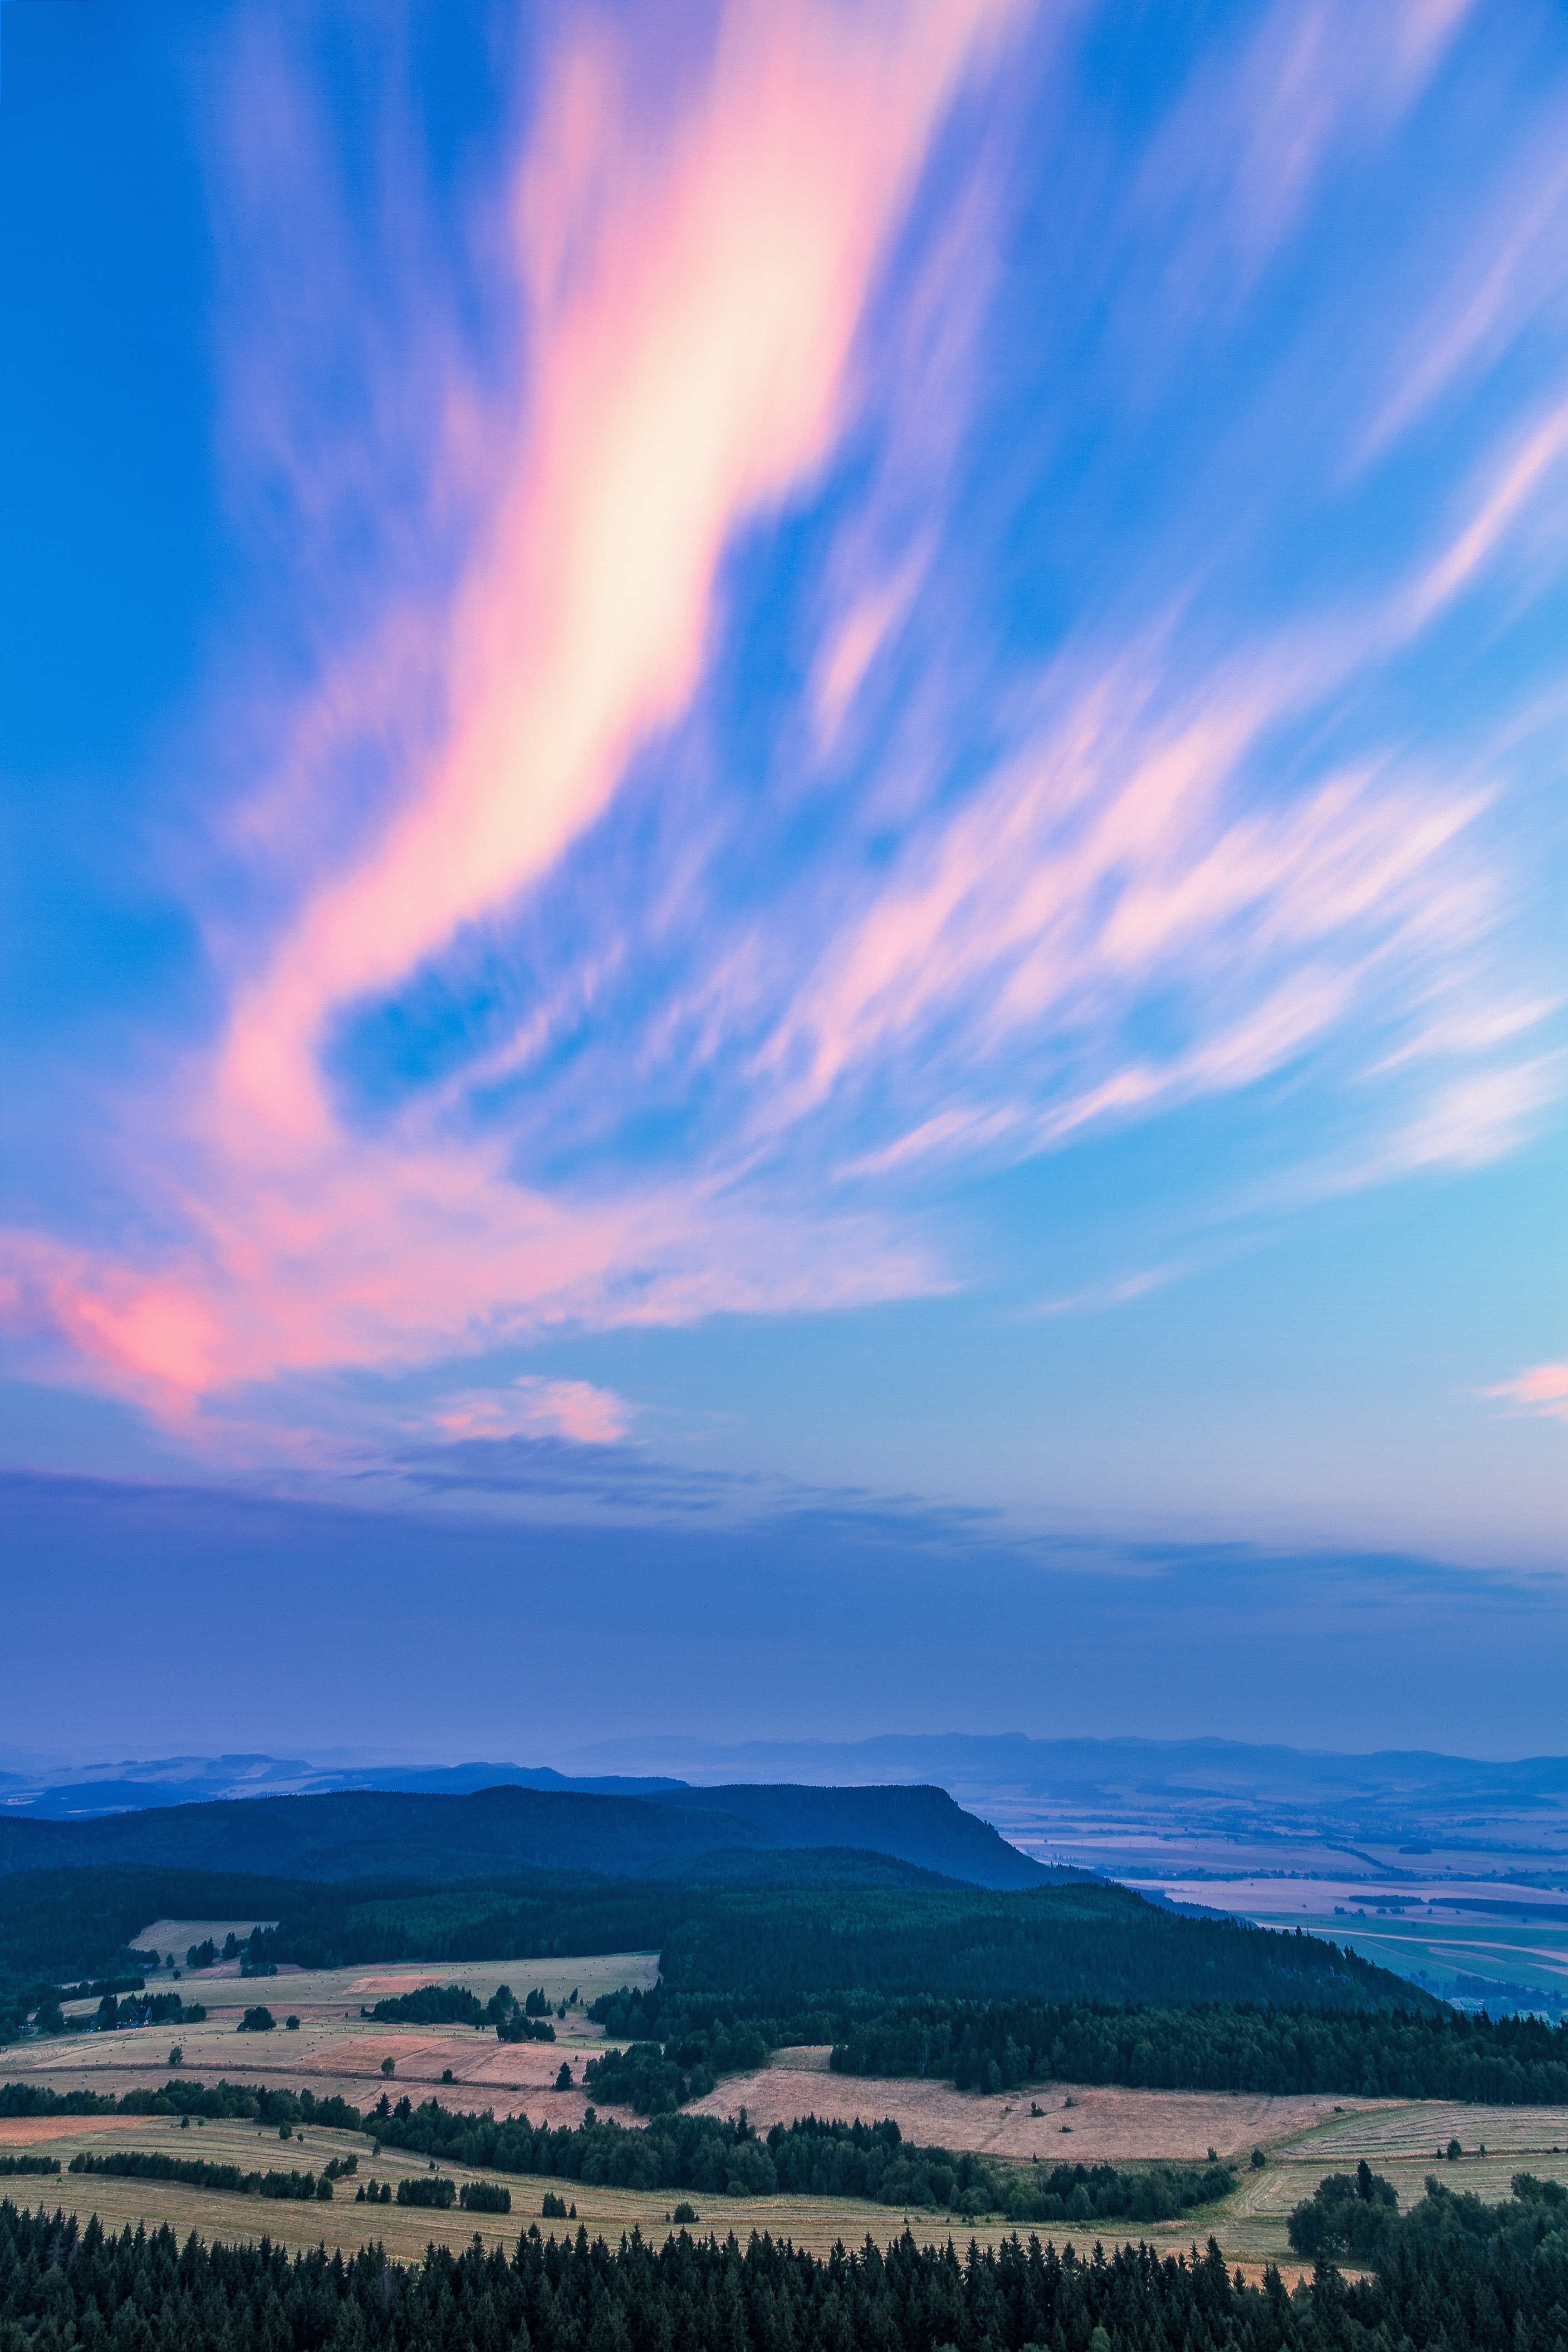
landscape, nature, outdoor, horizon, mountain, cloud, sky, sunrise, sunset, field, sunlight, morning, hill, view, dawn, atmosphere, panorama, summer, dusk, evening, scenic, color, pink, plain, cloudscape, hills, afterglow, meteorological phenomenon, atmosphere of earth